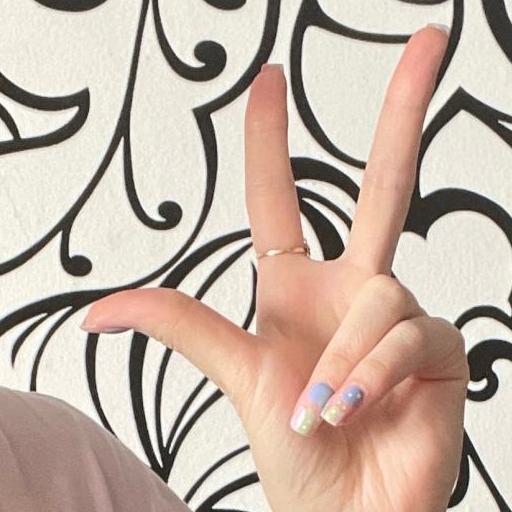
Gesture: three2